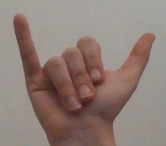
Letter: ya